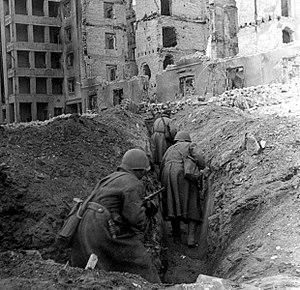
La 62ᵉ armée était une unité de l'armée rouge durant la Grande Guerre patriotique.